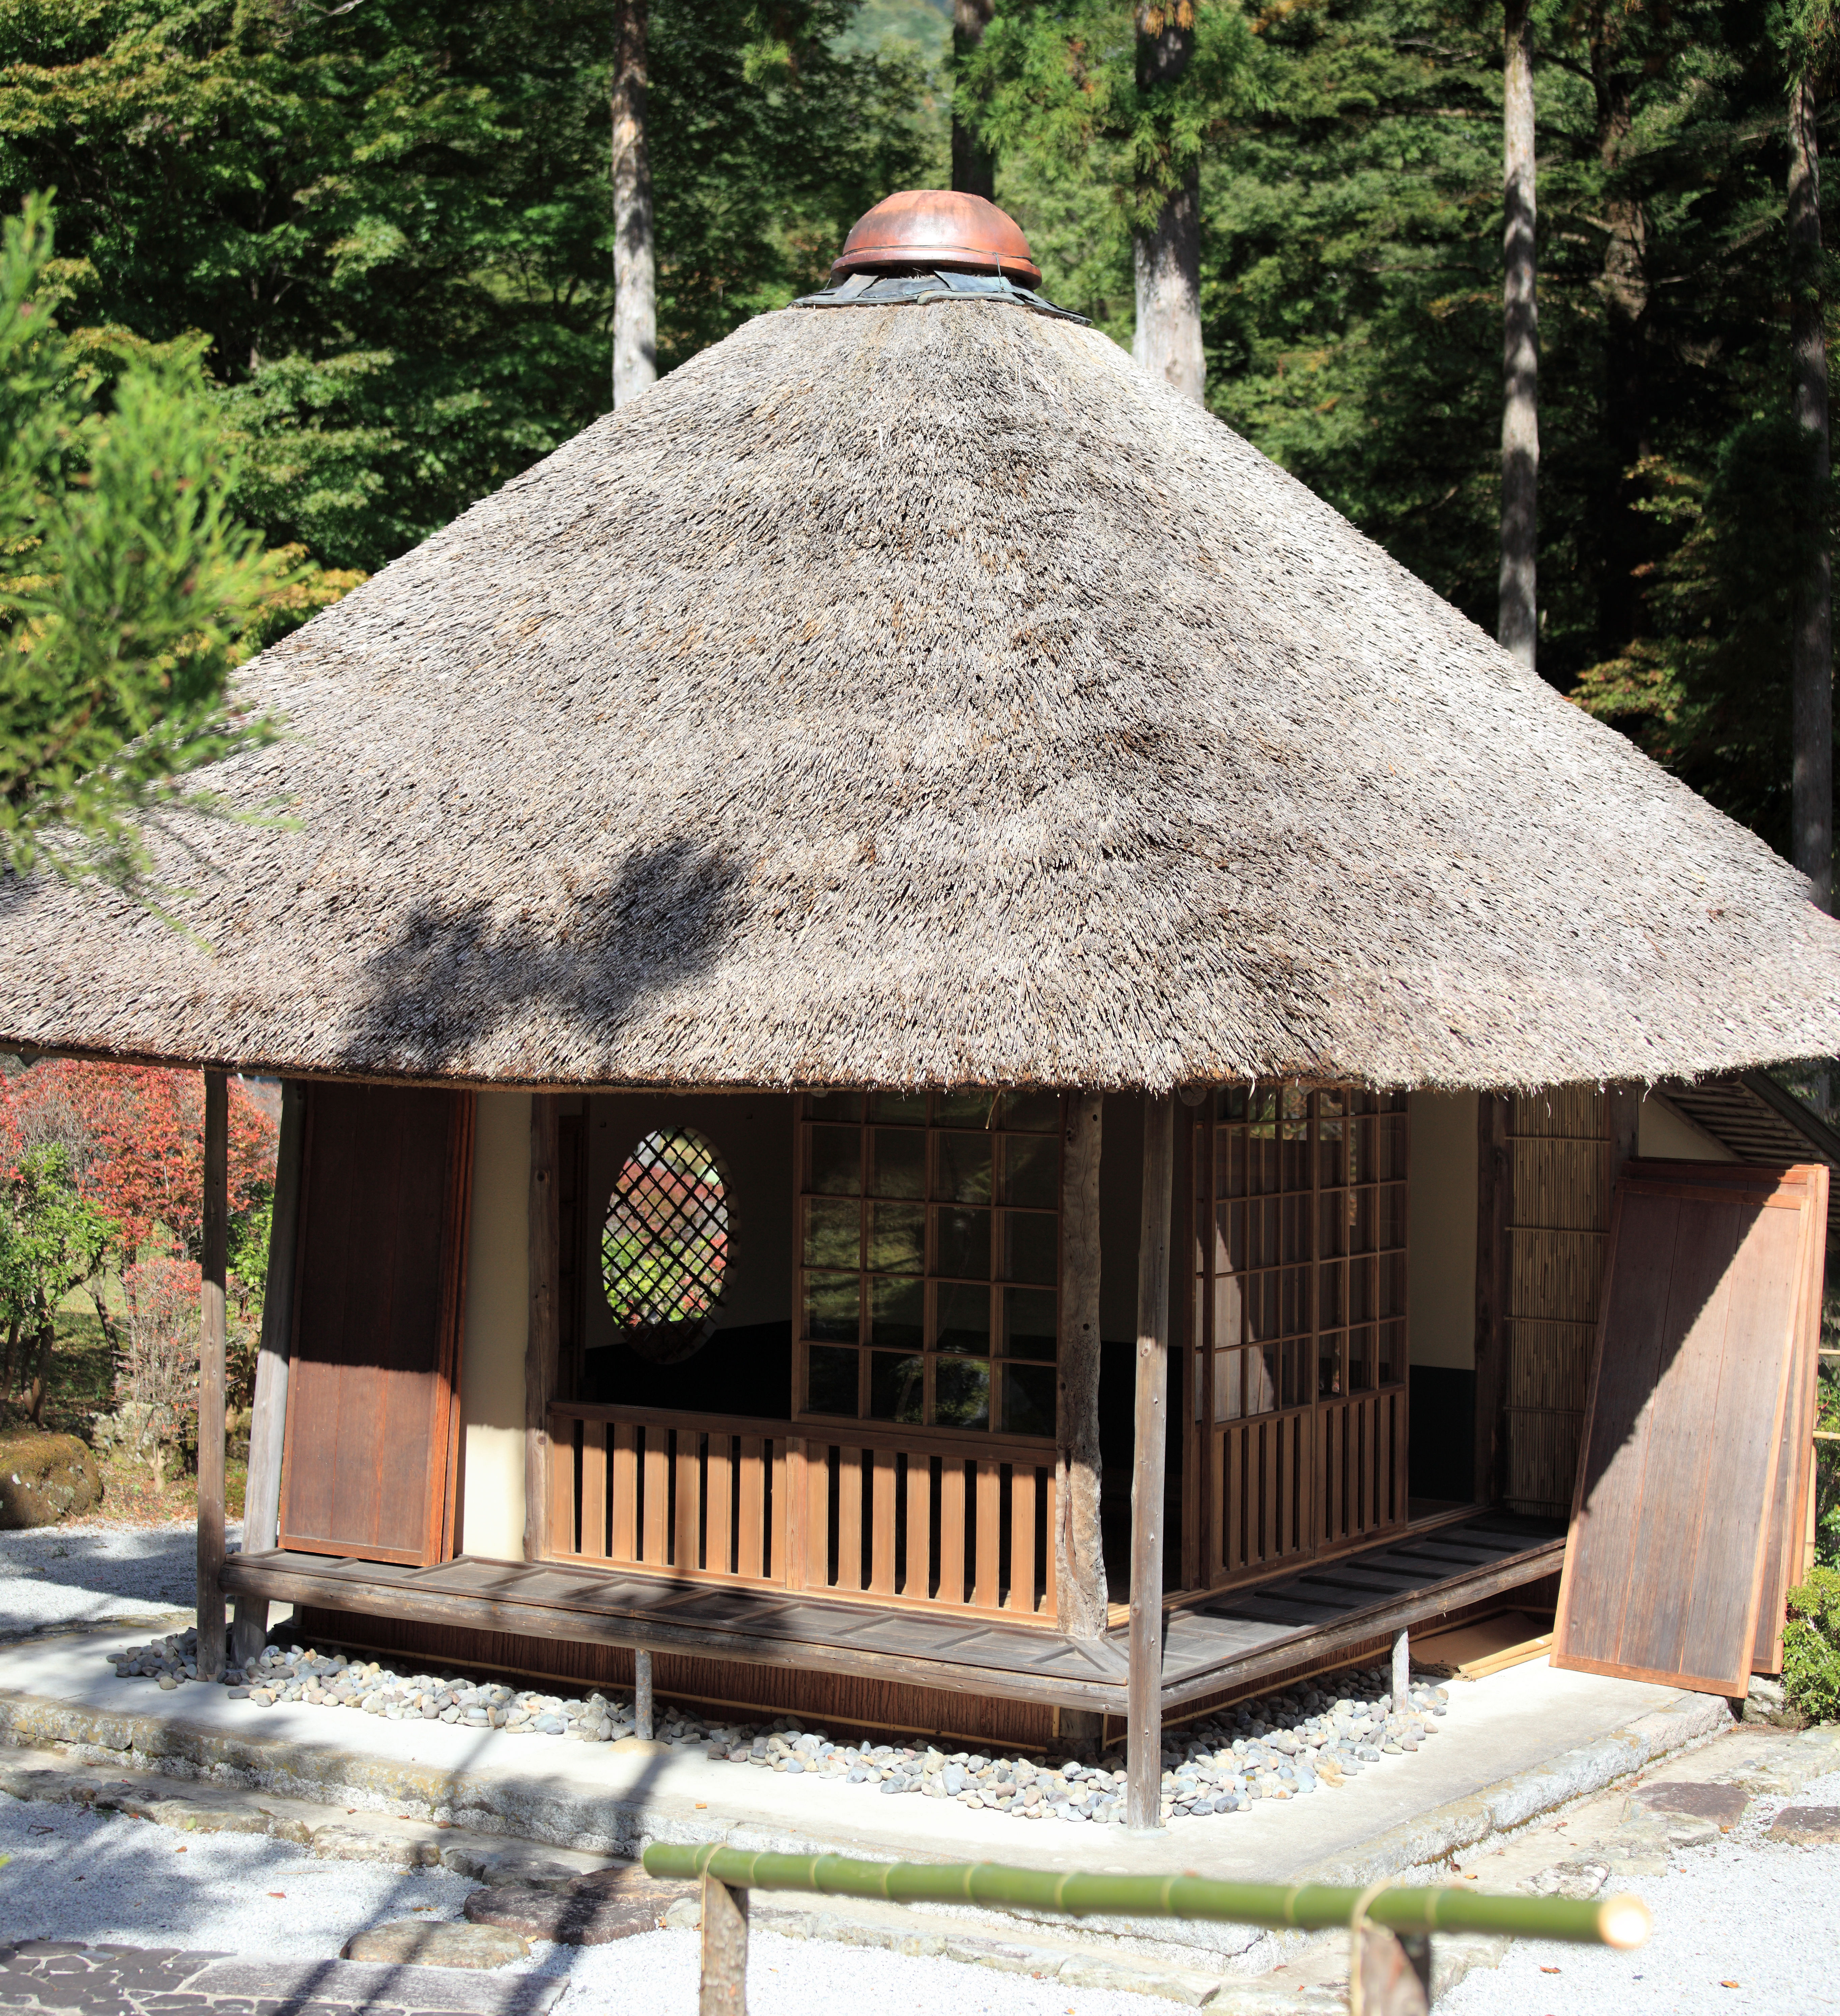
wood, roof, panorama, hut, high, cottage, backyard, gazebo, material, cool image, shrine, tochigi, photomerge, 5d, hires, arbor, log cabin, i, markii, pano, hi, res, resolution, stitch, kanuma, furuminejinja, kohohen, thatching, outdoor structure